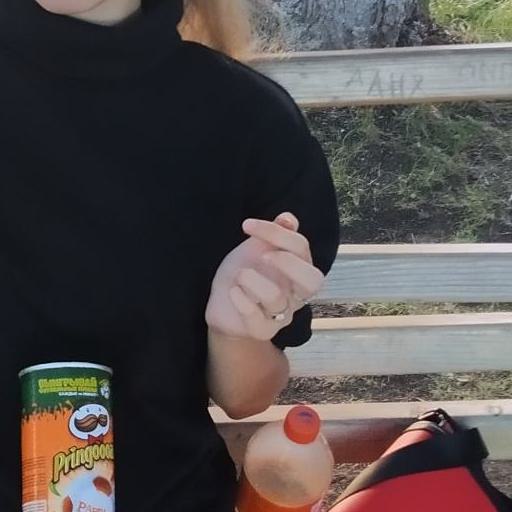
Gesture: no_gesture